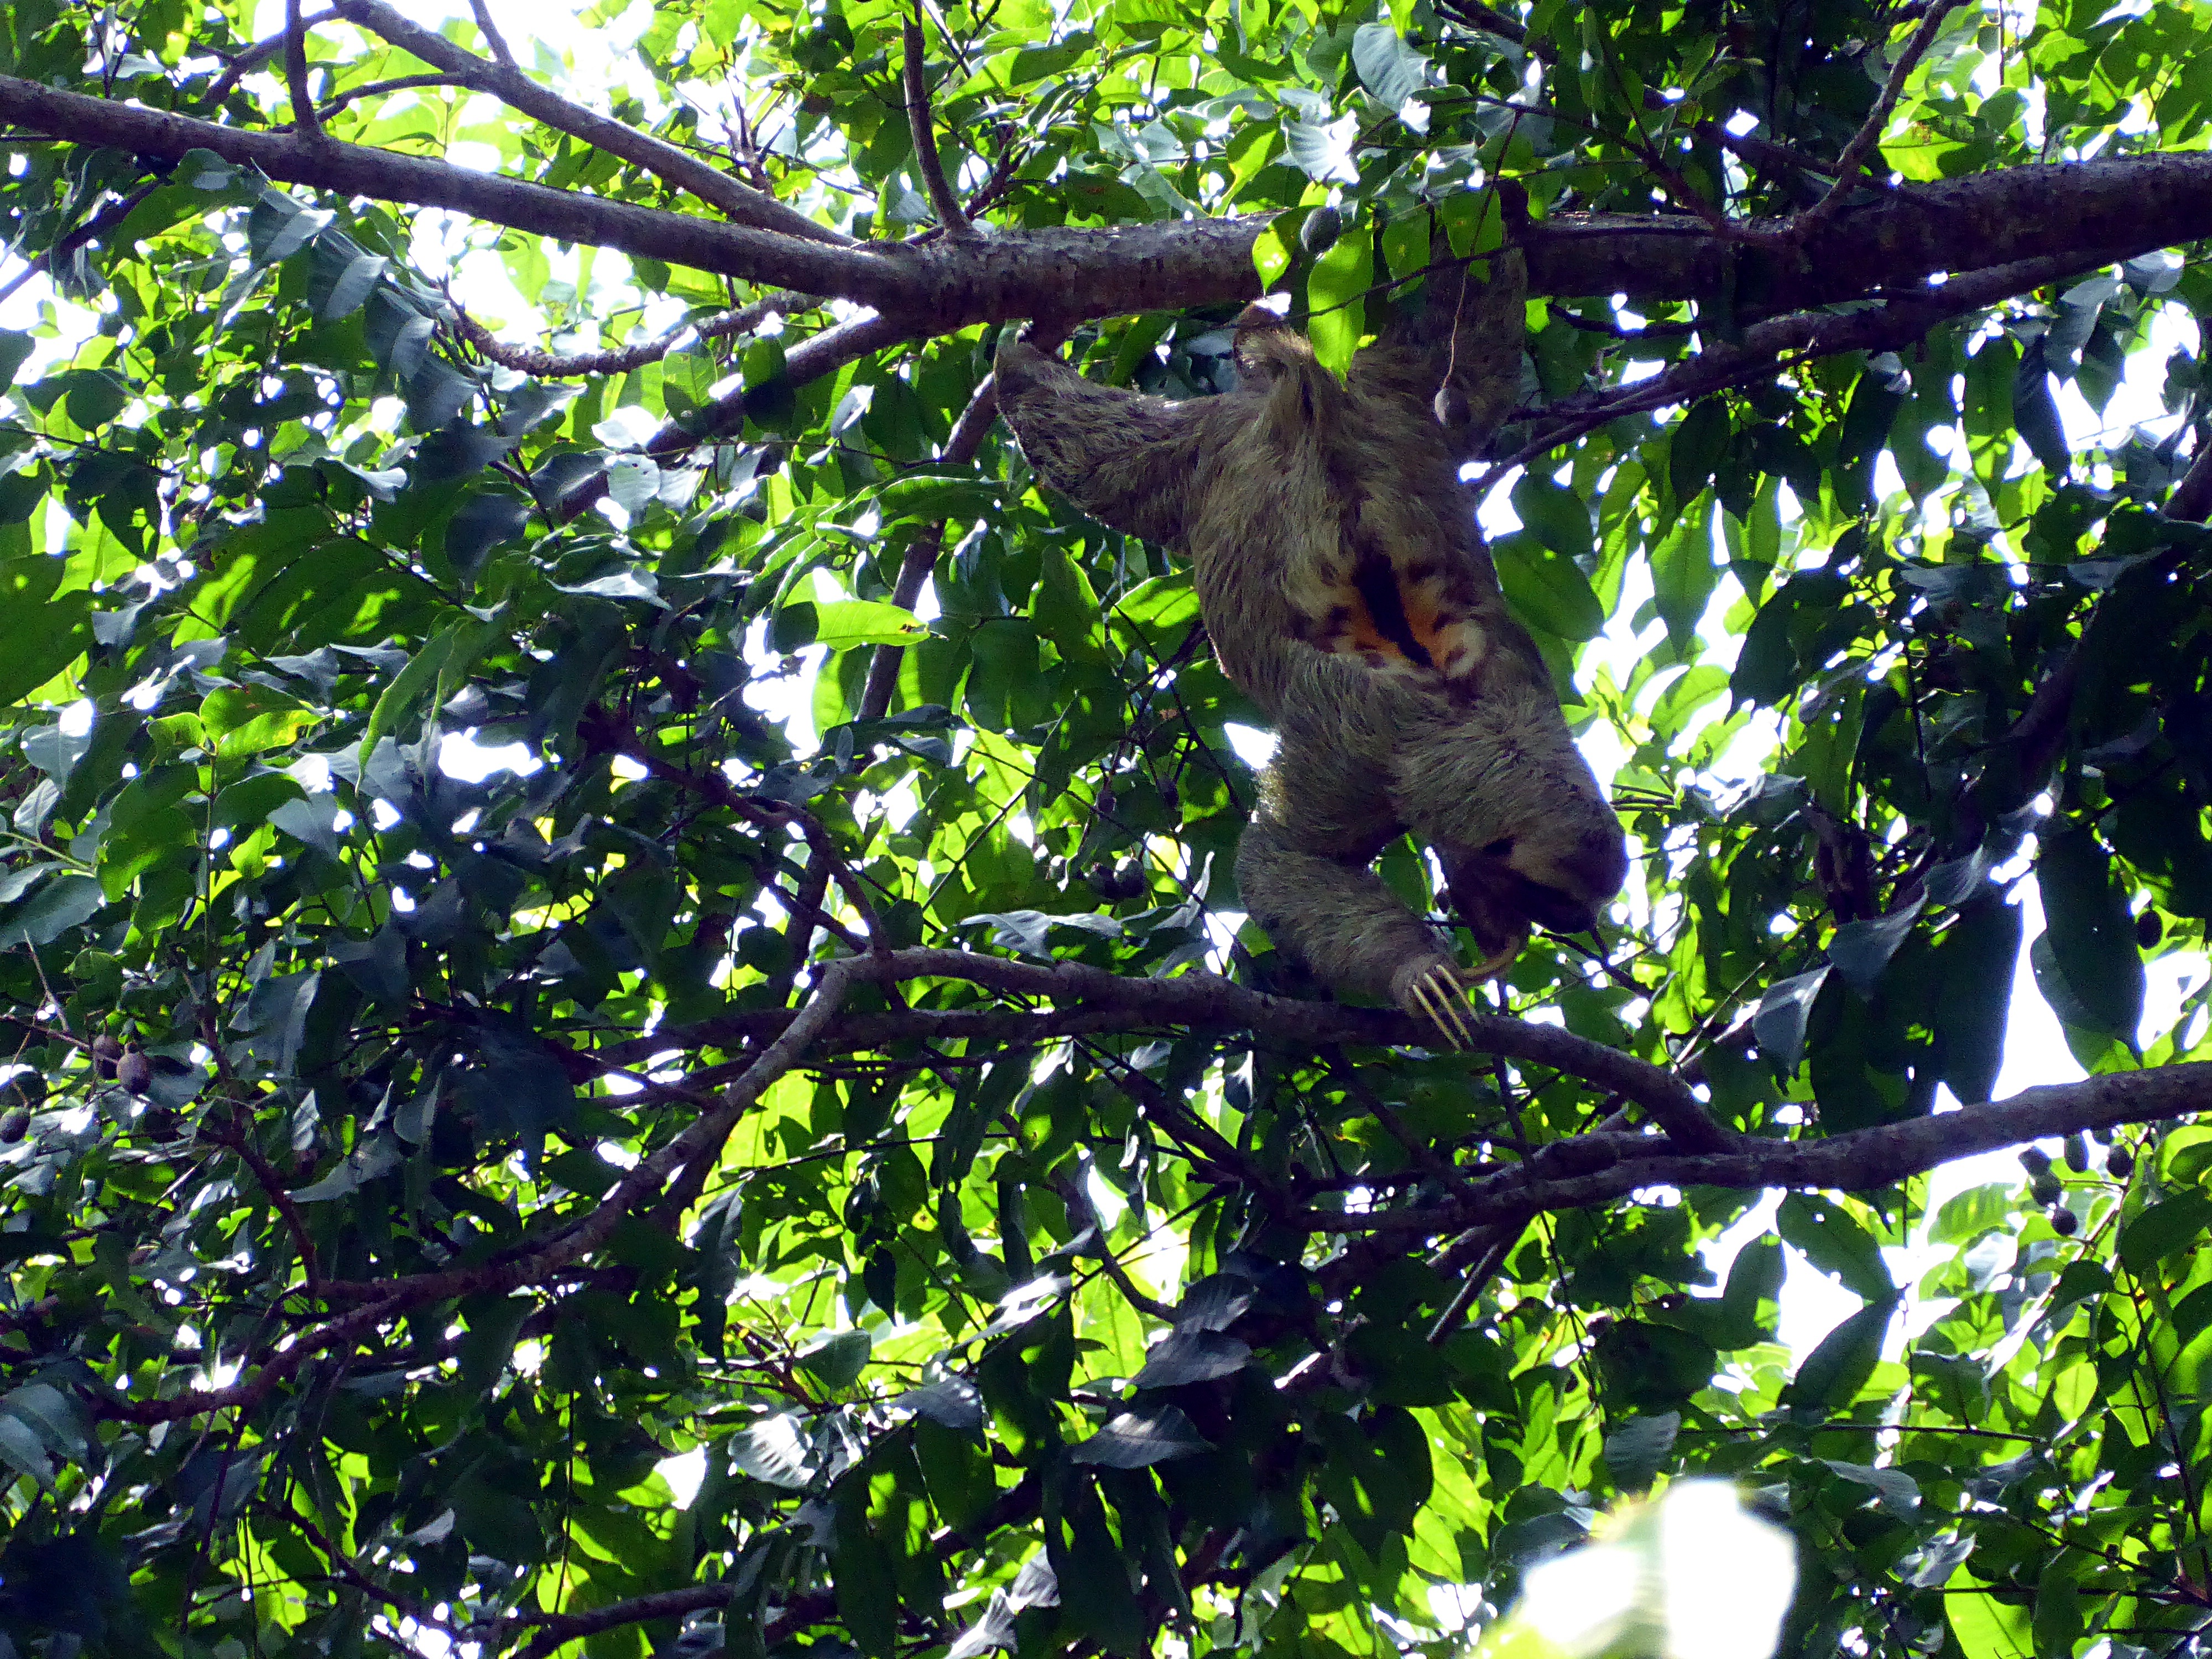
tree, branch, male, wildlife, jungle, mammal, fauna, lazy, rainforest, costa rica